John Lennon

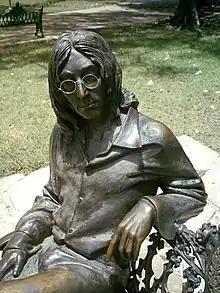
John Lennon Park in Havana, Cuba

Sean Ono Lennon was born on 9 October 1975, his father's 35th birthday. Ono had previously suffered three miscarriages in her attempt to have a child with Lennon. After Ono and Lennon were reunited, she became pregnant again. She initially said that she wanted to have an abortion but changed her mind and agreed to allow the pregnancy to continue on the condition that Lennon adopt the role of househusband, which he agreed to do.